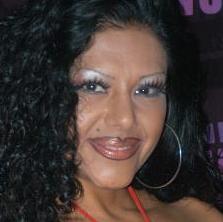
Age: 33